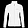
Label: Coat